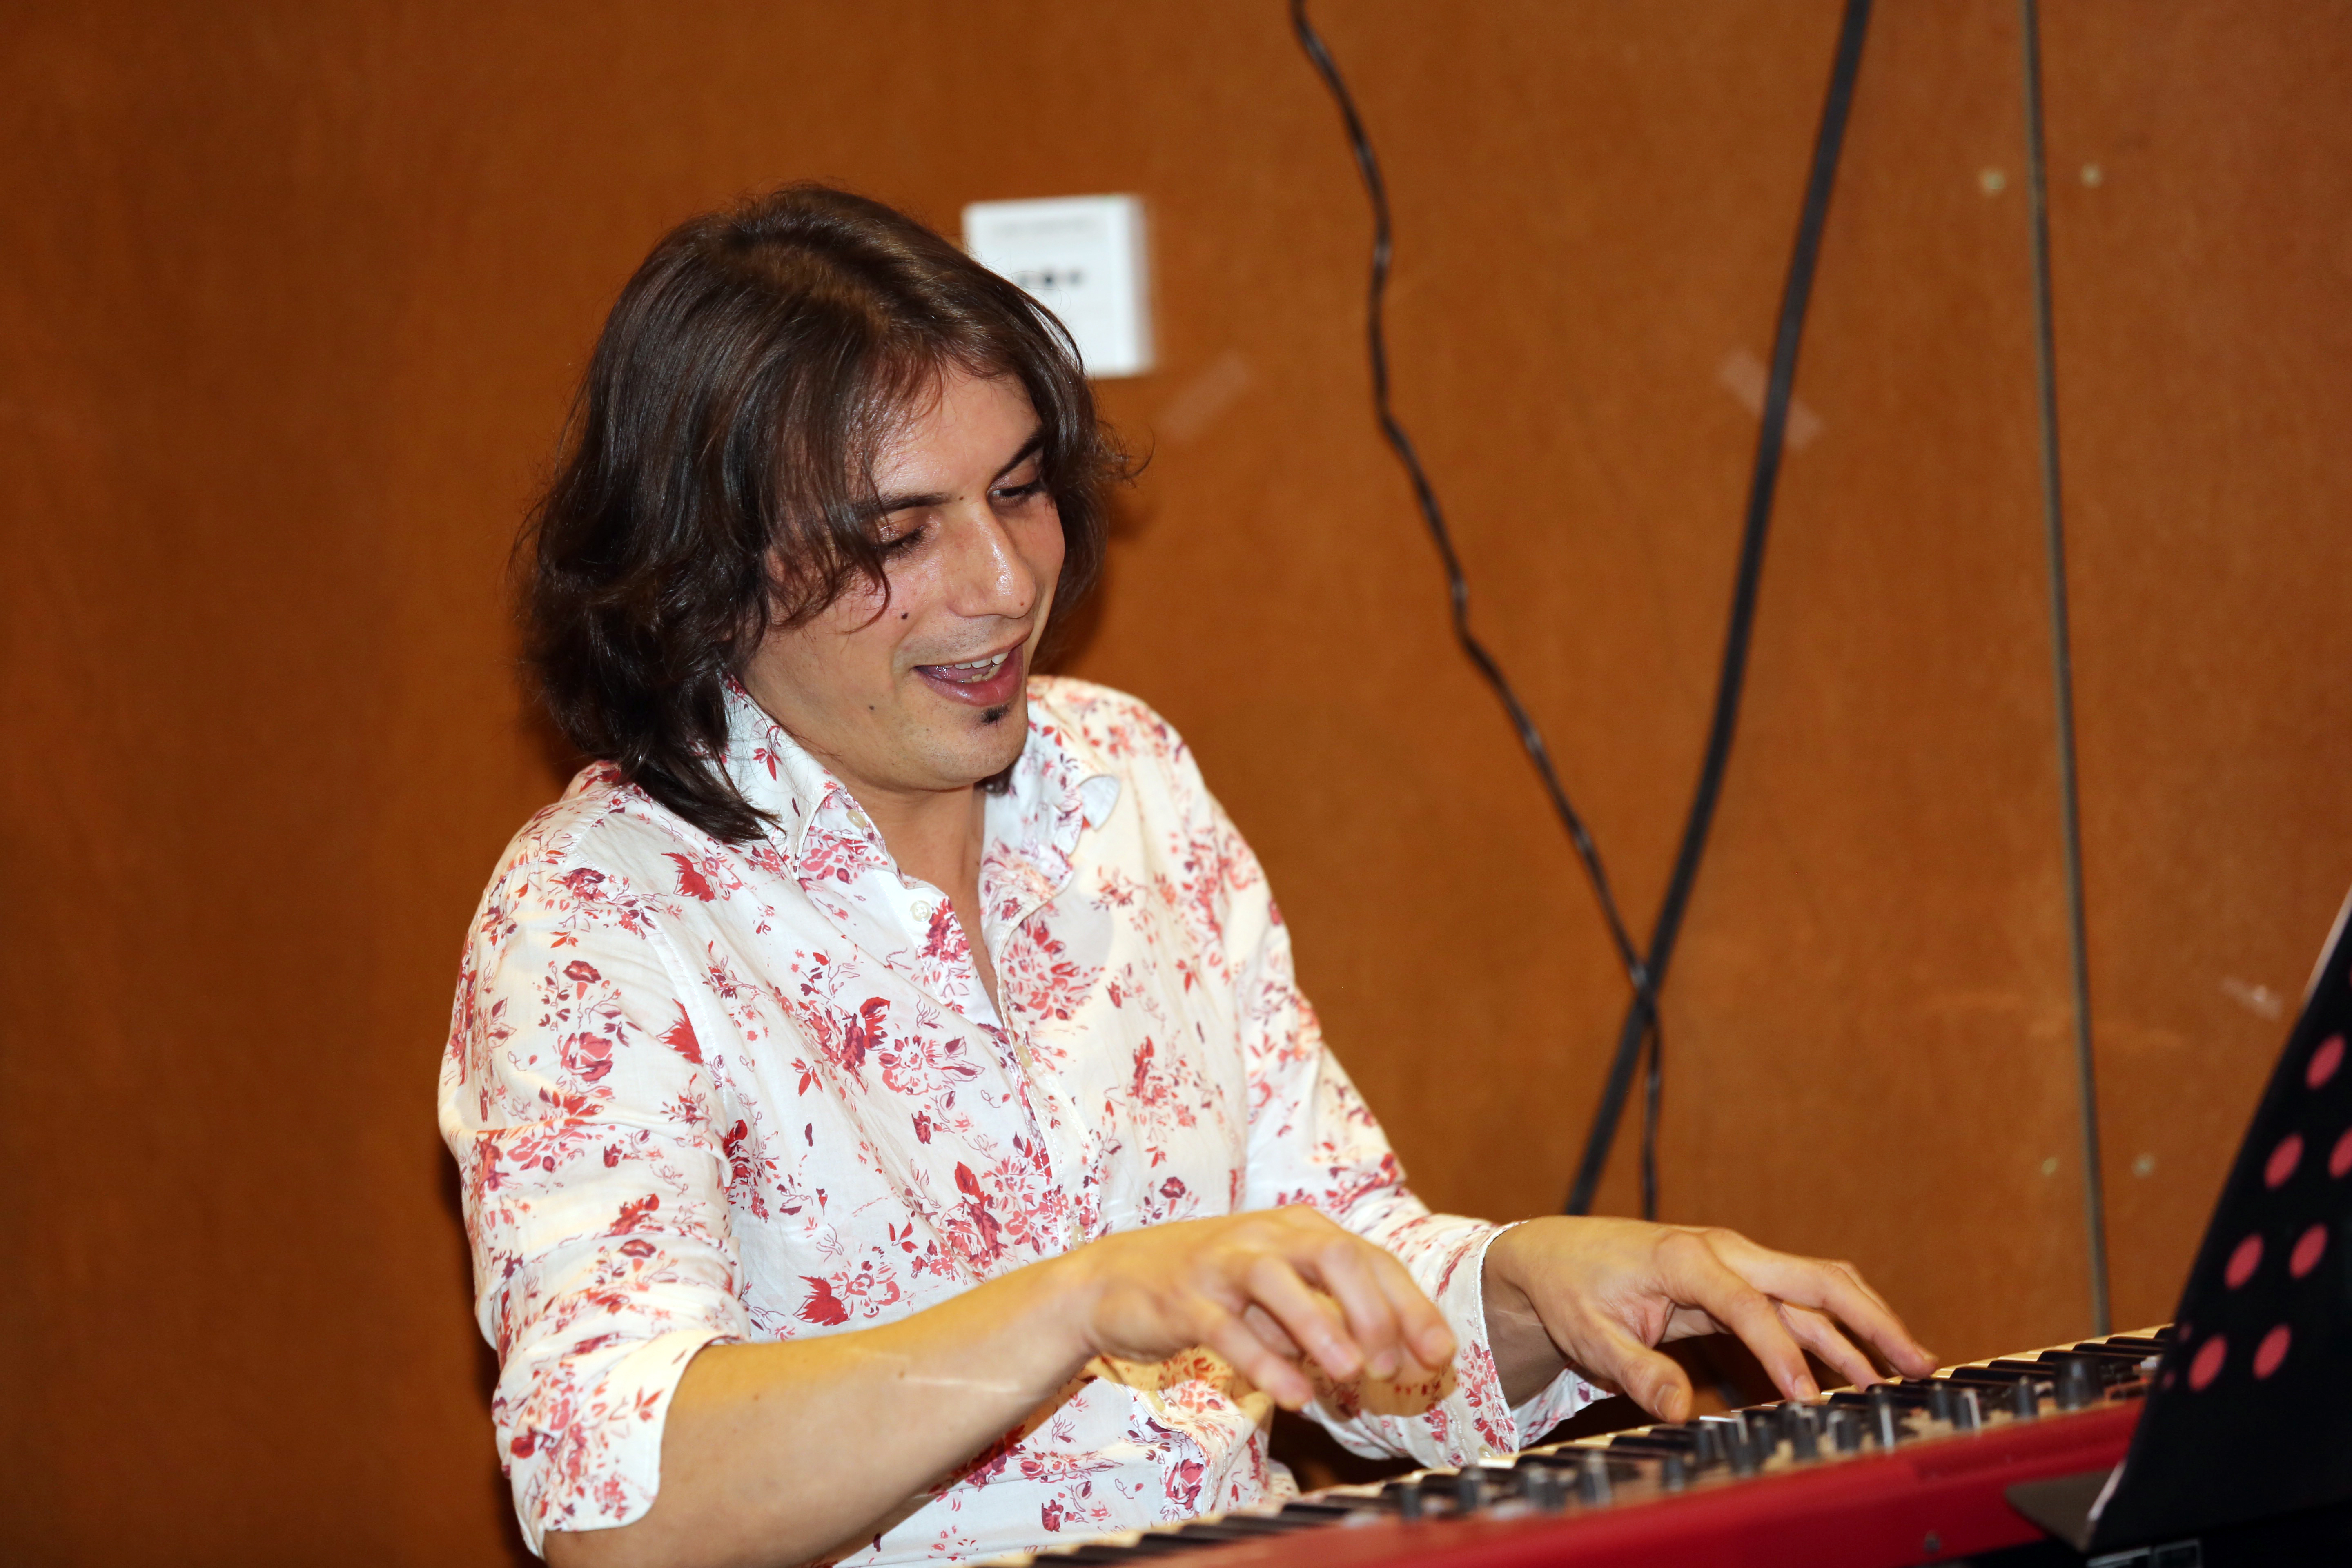
writing, person, france, concert, europe, piano, canon, indoor, musician, musique, artiste, southfrance, hrault, montpelliermtropole, jacou, groupe, languedoc, gait, crmoniedesvoeux, population, apritif, clavier, voeux, musiciens, rythme, pianist, string instrument, plucked string instruments